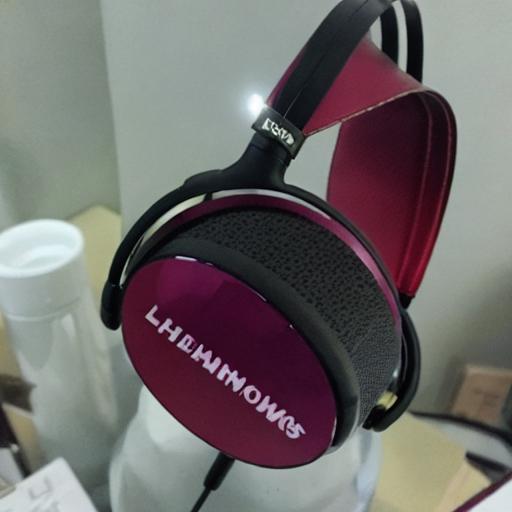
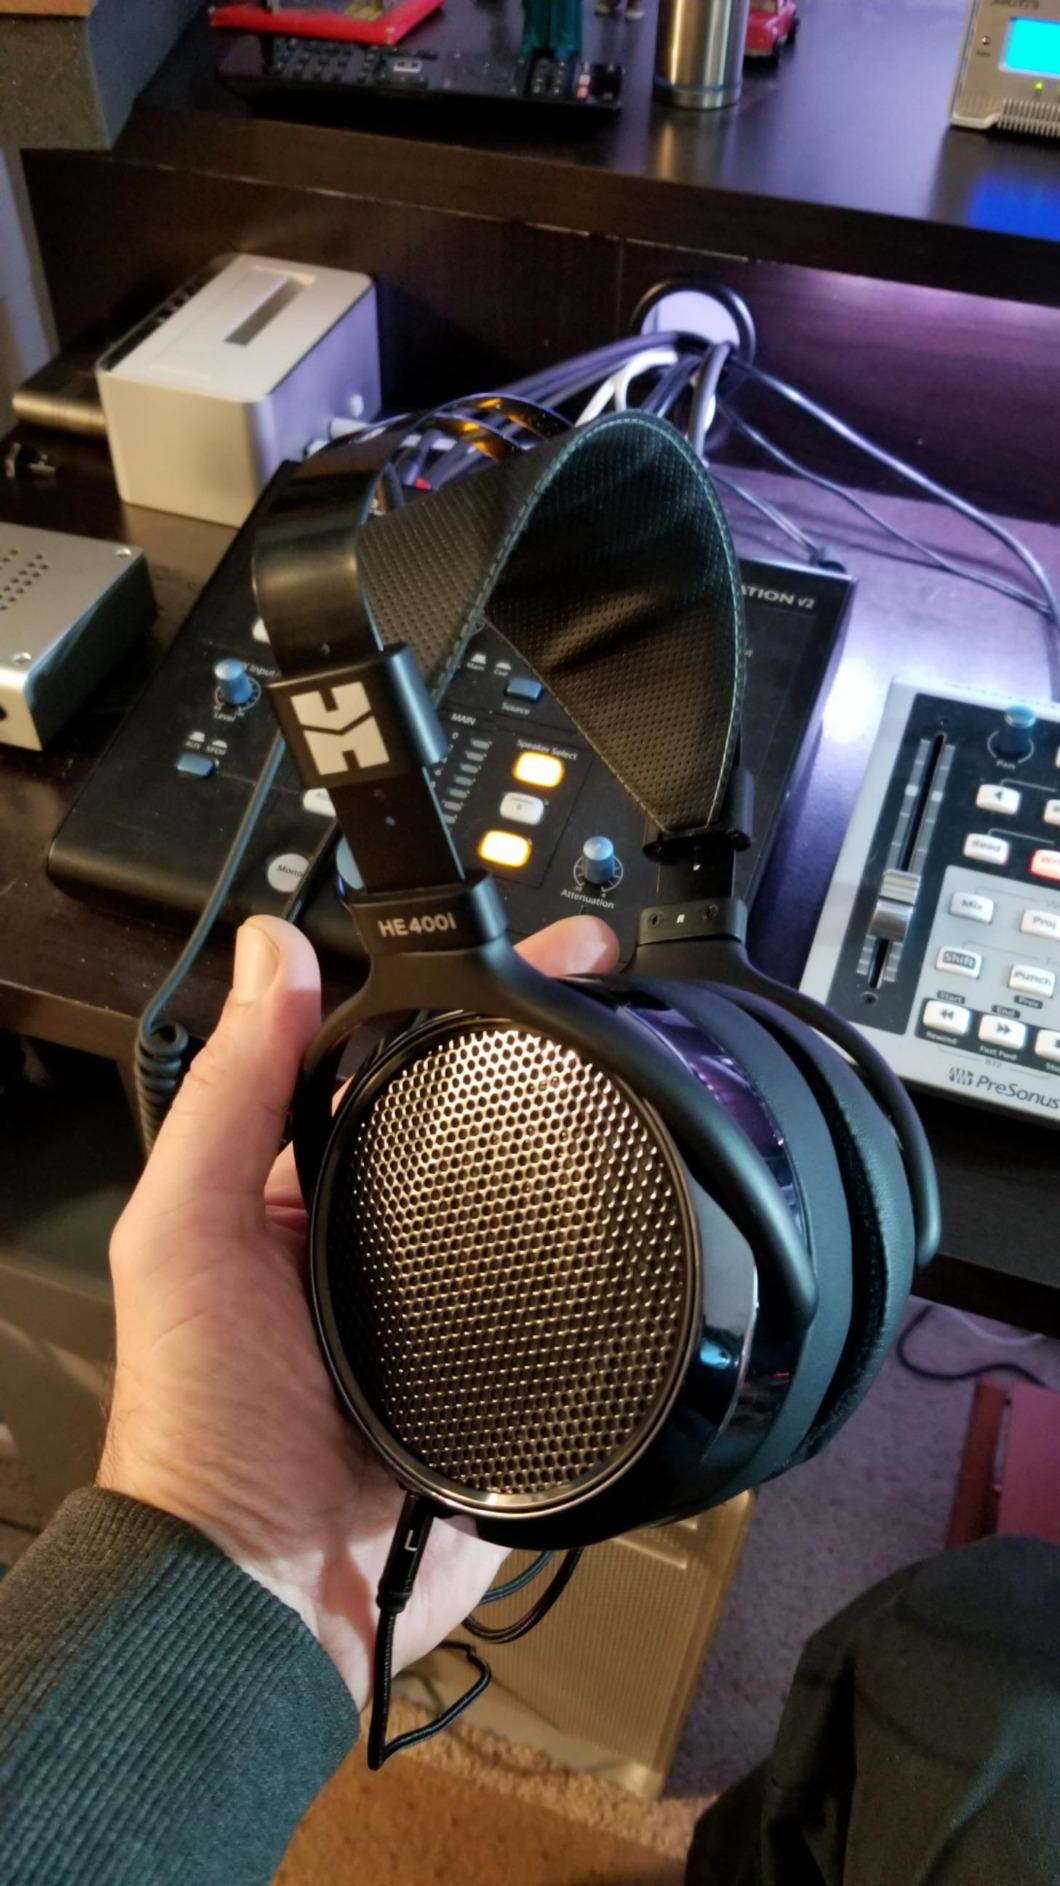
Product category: headphones
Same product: no